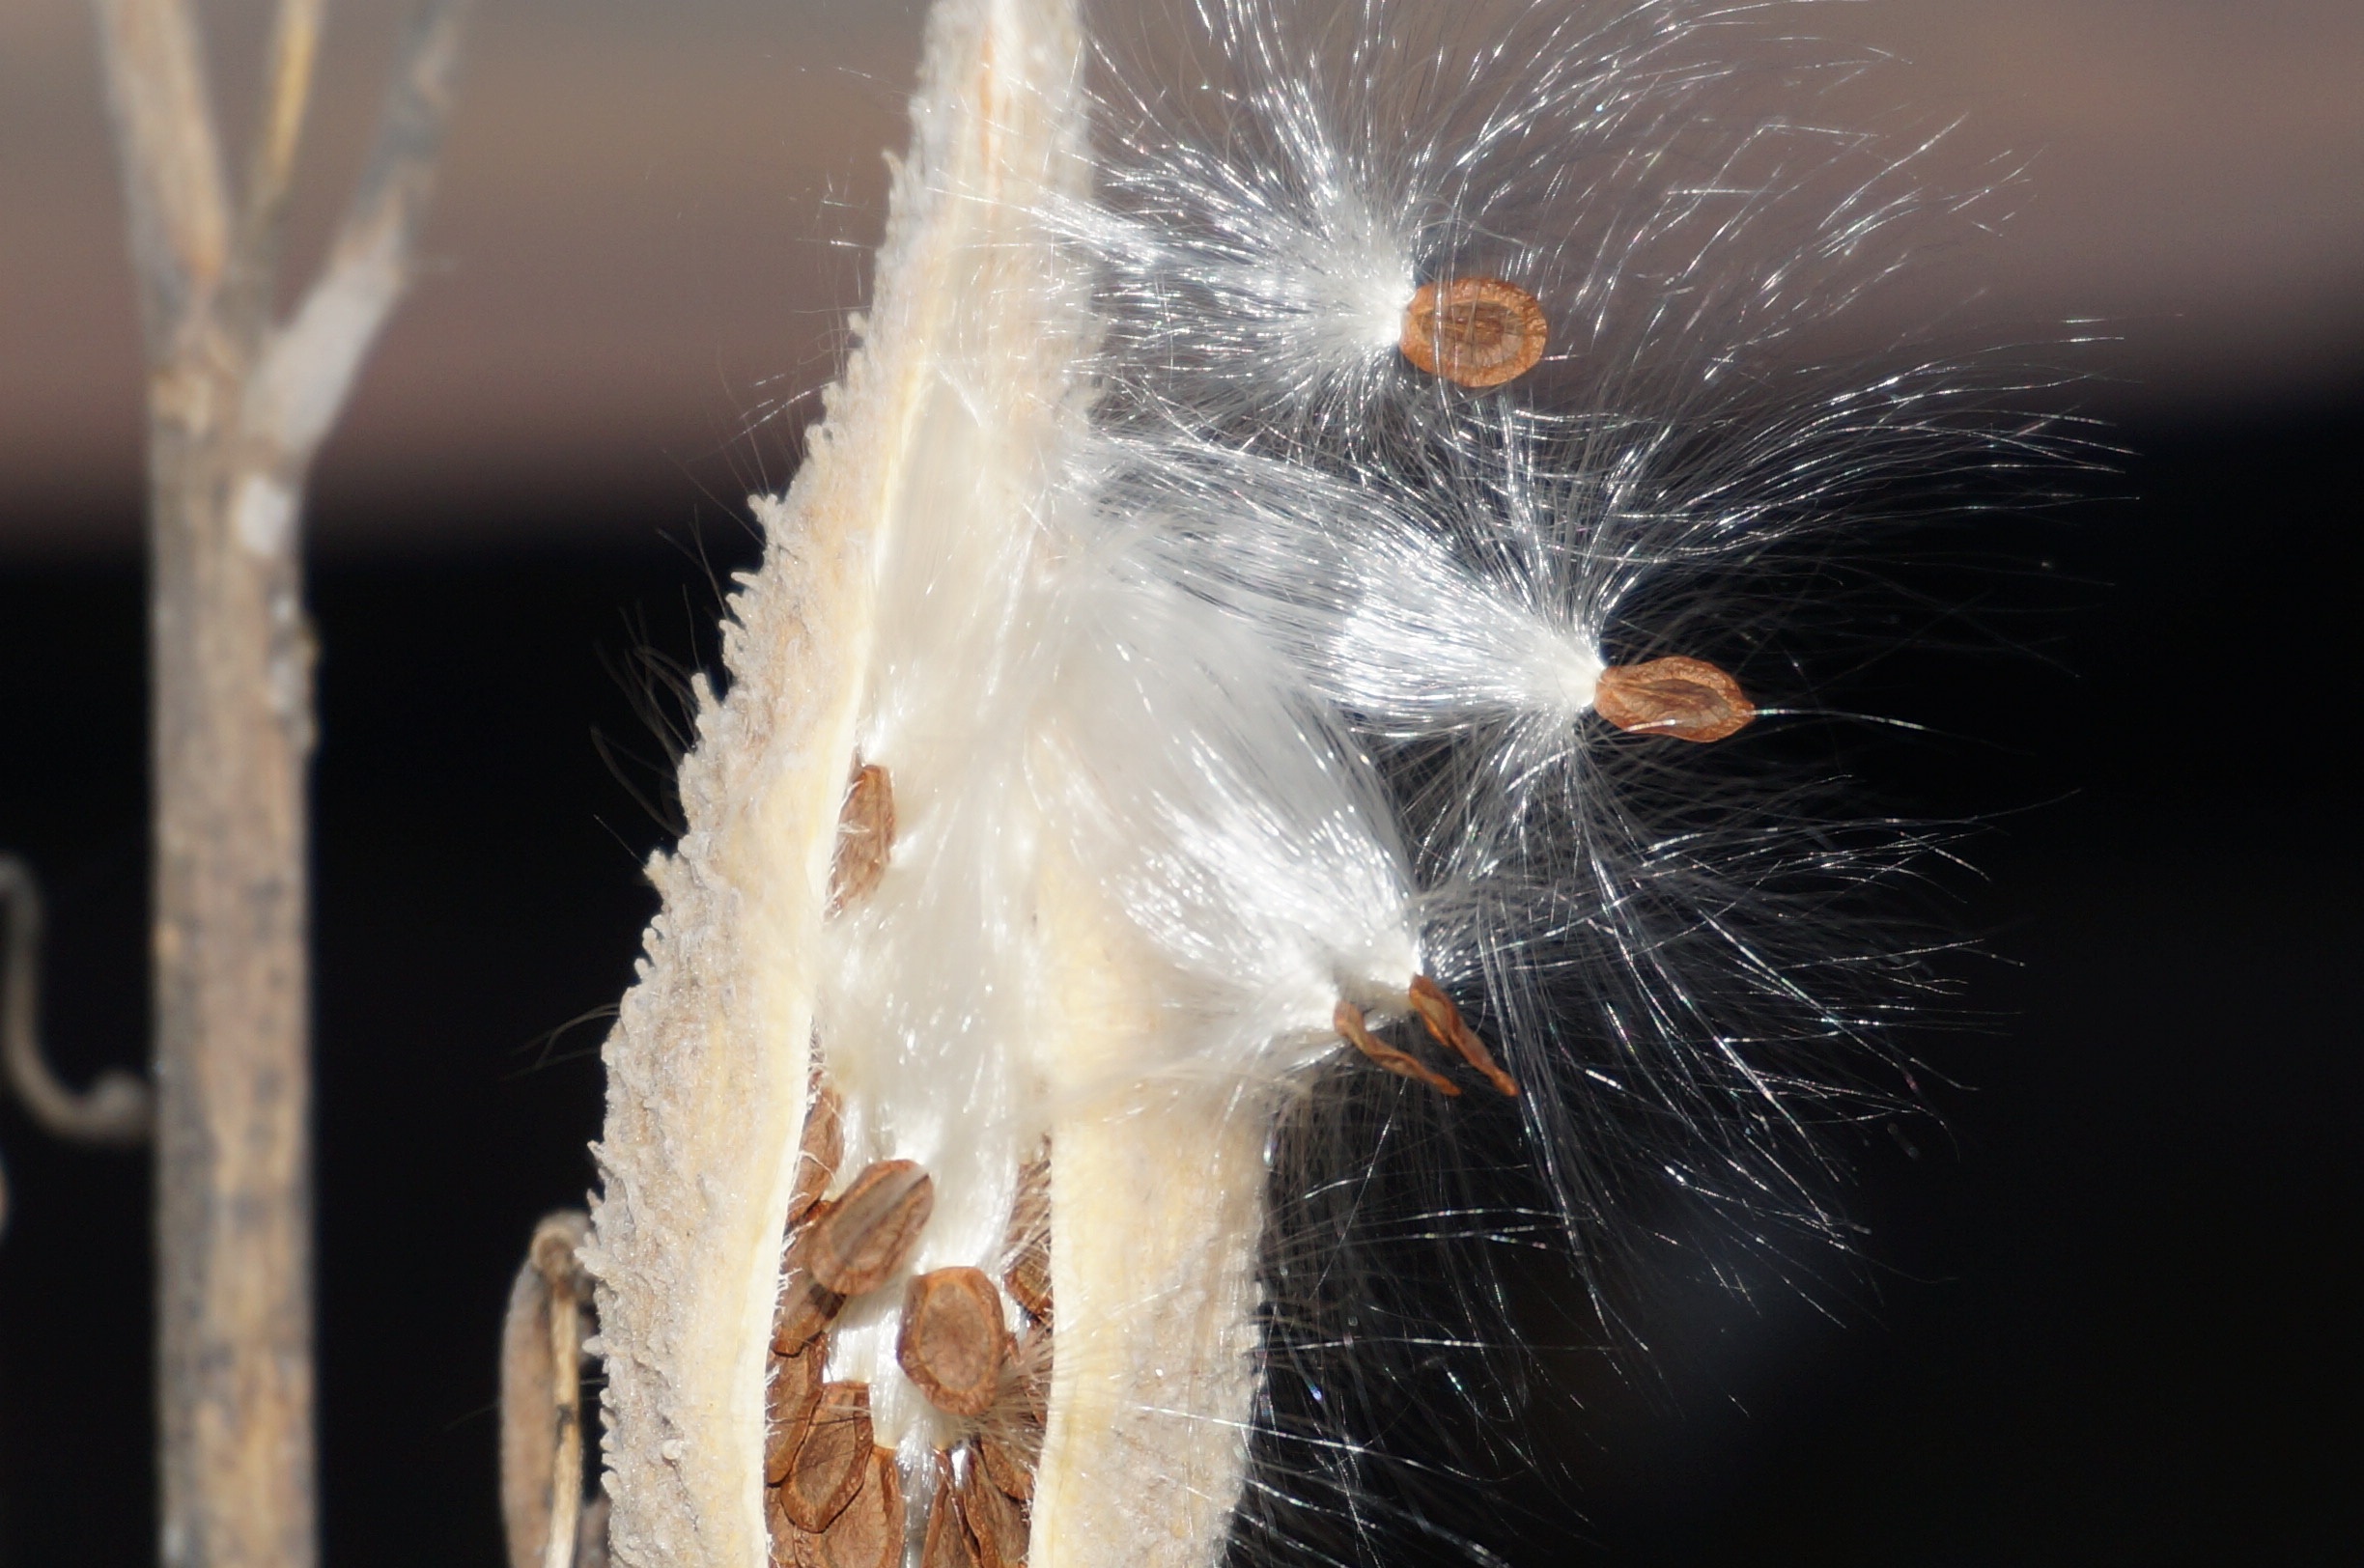
nature, winter, plant, photography, fall, insect, natural, autumn, agriculture, pod, invertebrate, close up, seeds, outdoors, milkweed, macro photography